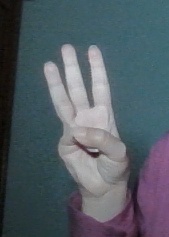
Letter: thaa